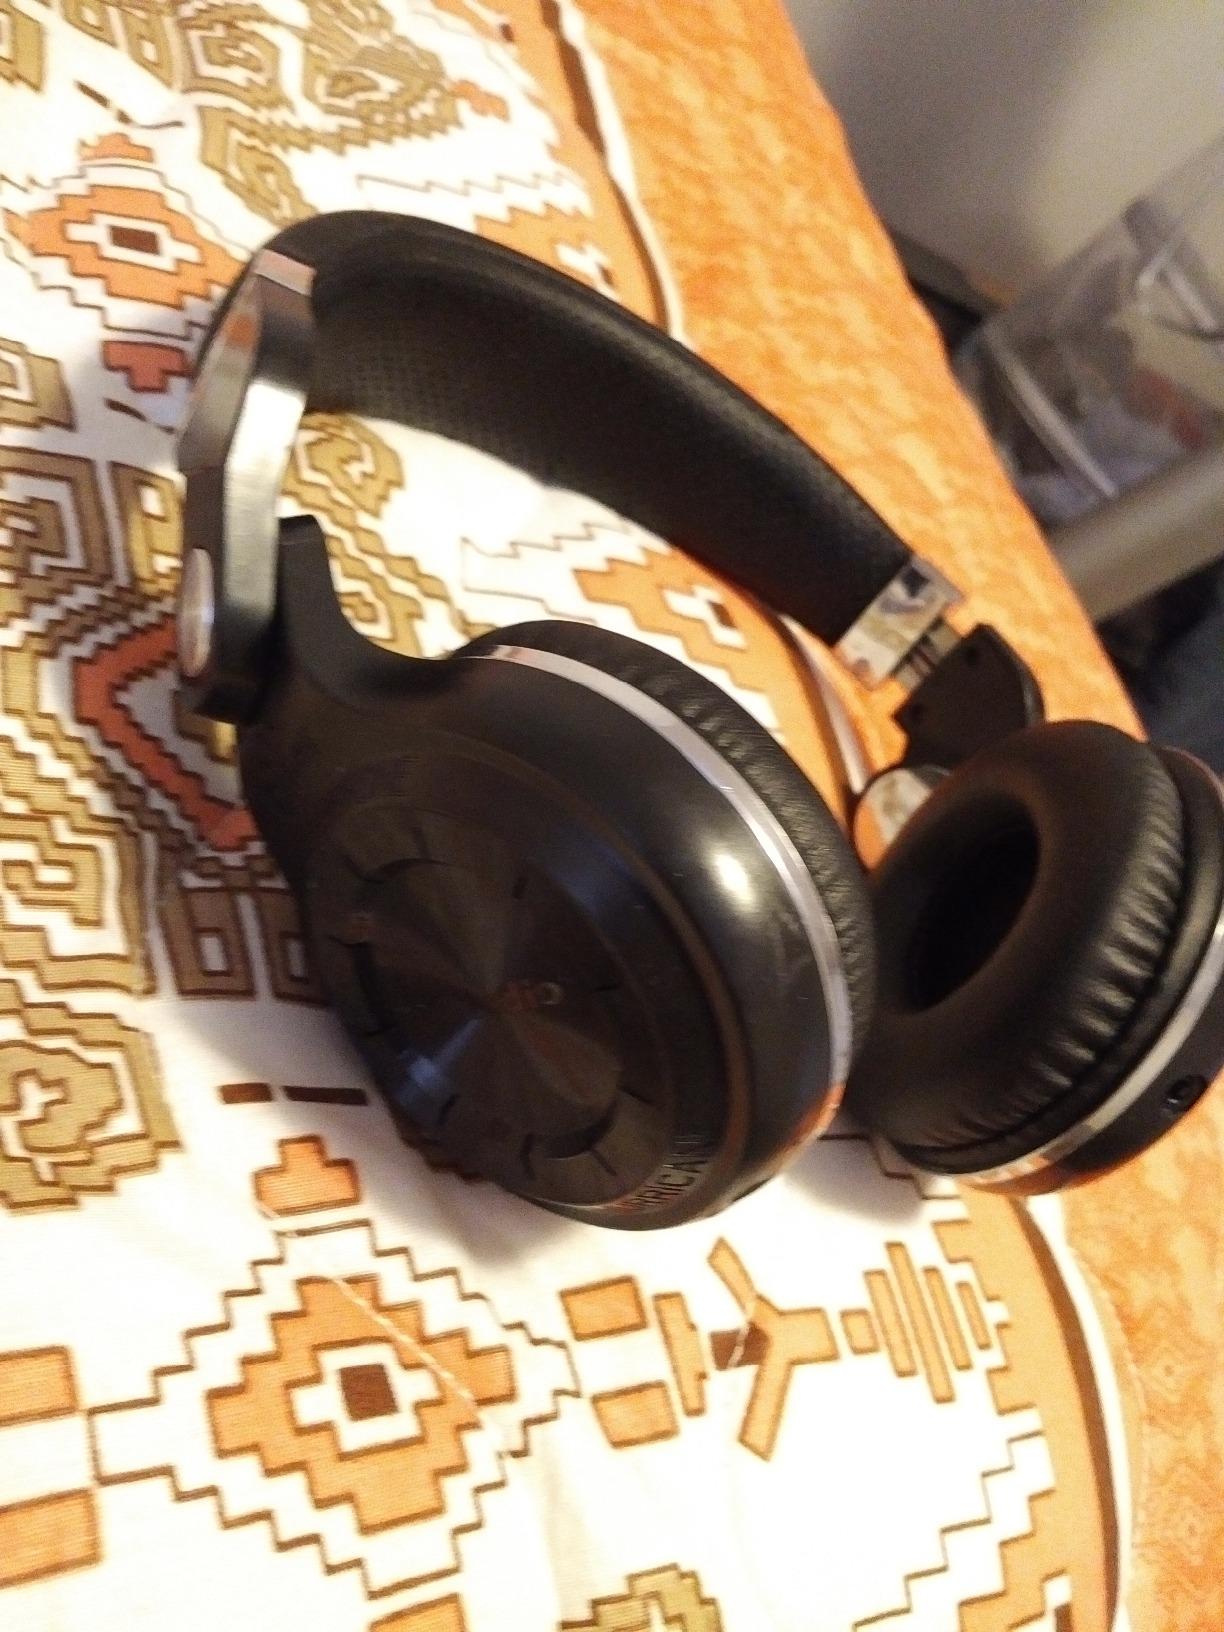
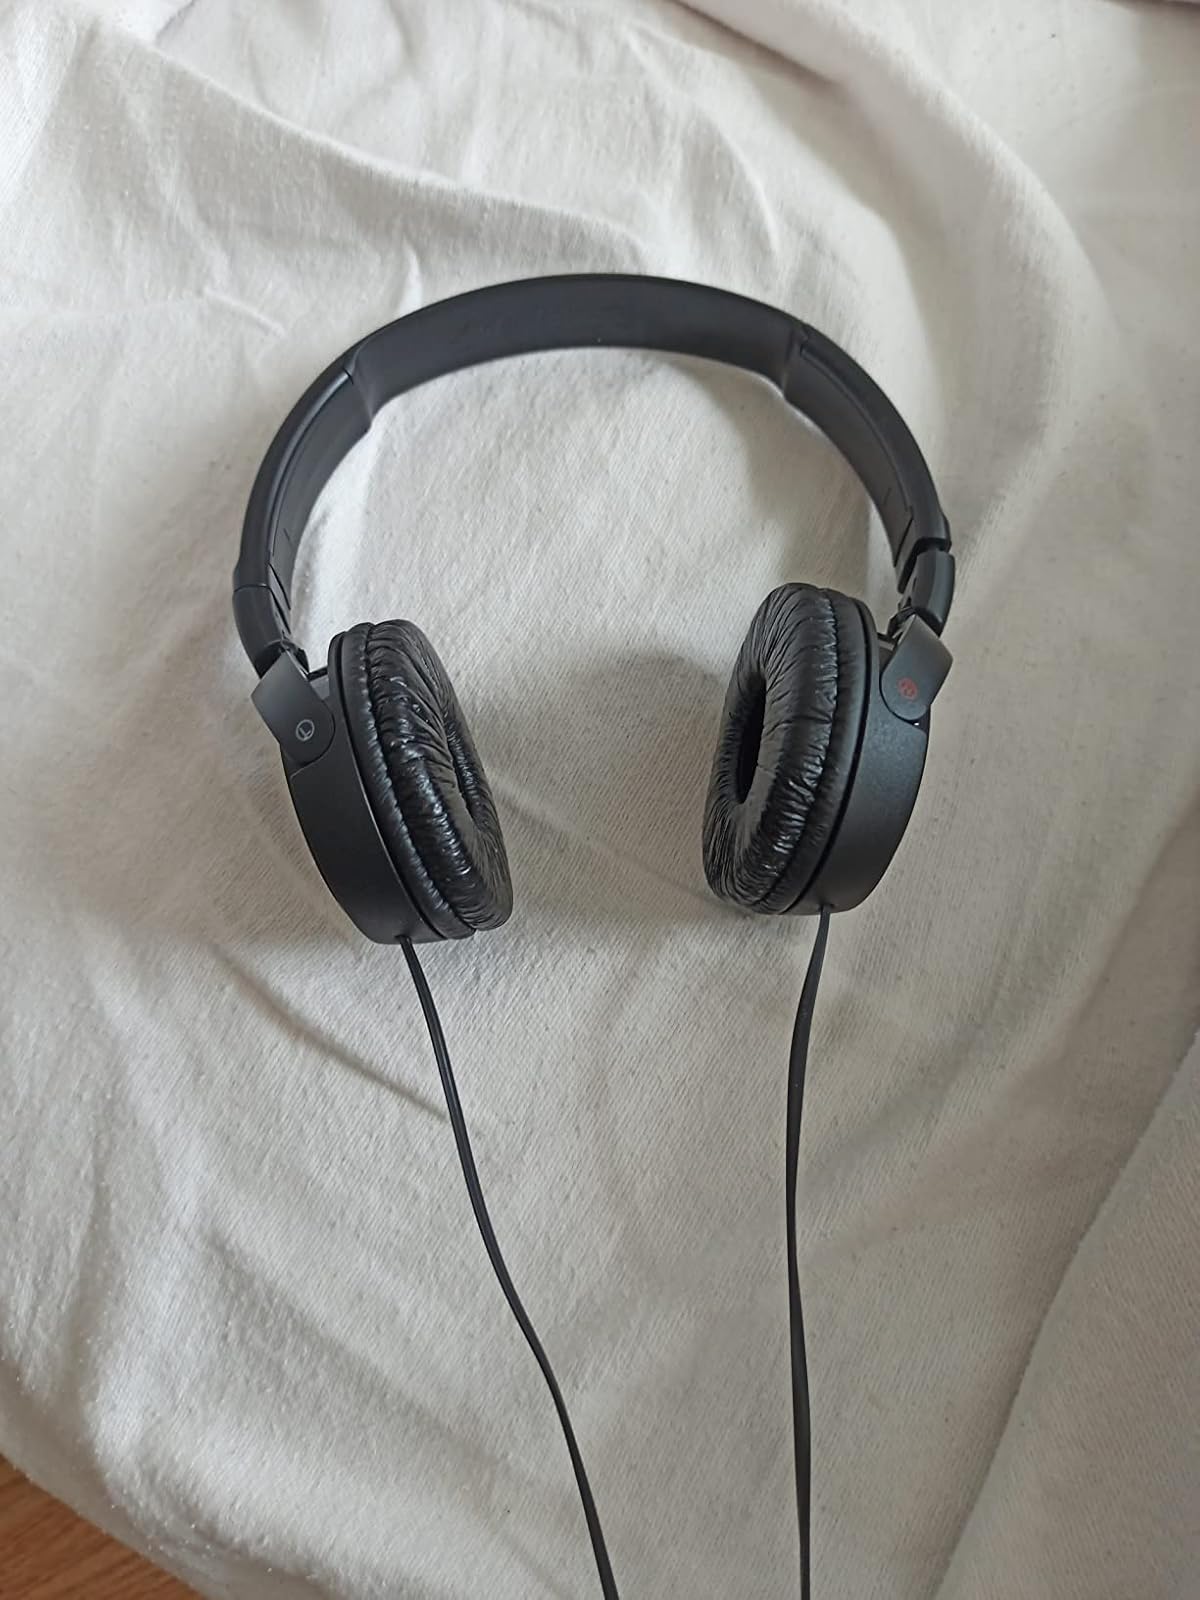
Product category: headphones
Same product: no